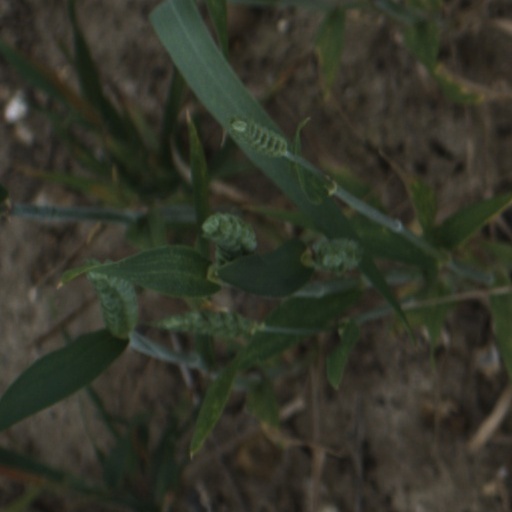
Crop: wheat